Millstone Township, New Jersey

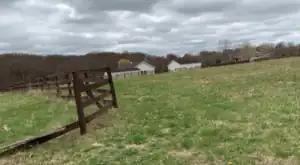
Open fields in Millstone Township

The 2010 United States census counted 10,566 people, 3,301 households, and 2,888 families in the township. The population density was 288.8 per square mile (111.5/km). There were 3,434 housing units at an average density of 93.9 per square mile (36.3/km). The racial makeup was 89.44% (9,450) White, 3.59% (379) Black or African American, 0.17% (18) Native American, 4.51% (476) Asian, 0.00% (0) Pacific Islander, 0.80% (85) from other races, and 1.50% (158) from two or more races. Hispanic or Latino of any race were 5.48% (579) of the population.